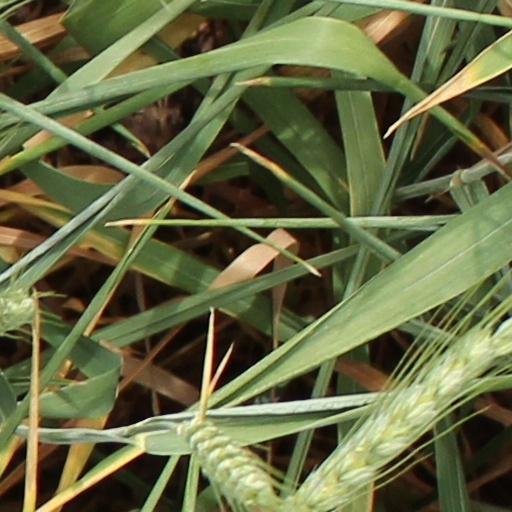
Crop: wheat